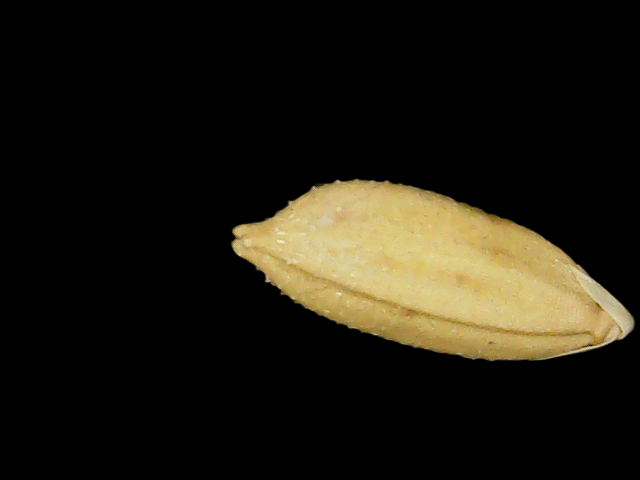
Rice variety: Binadhan10